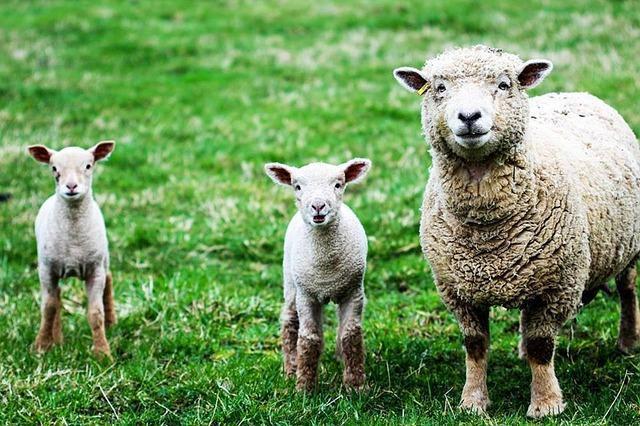
sheep